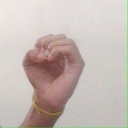
अक्षर: ऊ